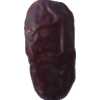
Label: dates